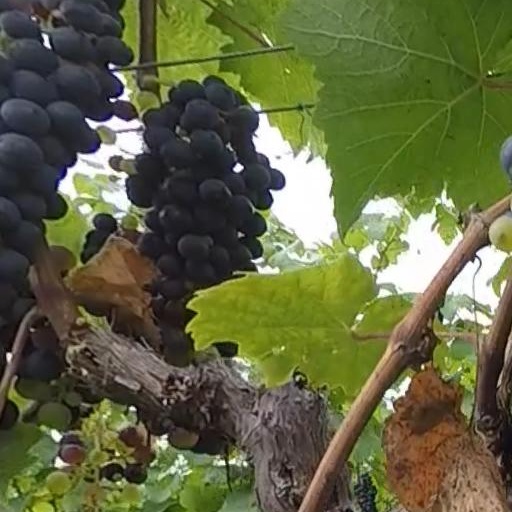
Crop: grape